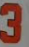
Number: 3